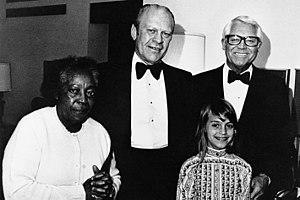
Jennifer Grant, née le 26 février 1966 à Burbank, est une actrice américaine.